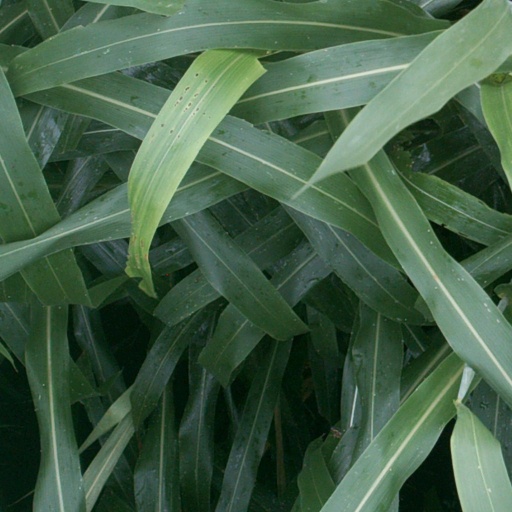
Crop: sorghum